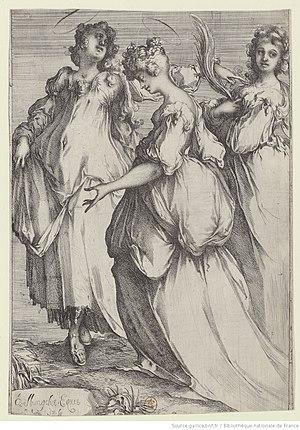
Les trois saintes
Jacques Bellange appelé aussi Jacques de Bellange, né en Bassigny vers 1575 et mort en 1616 à Nancy, est un peintre, dessinateur et aquafortiste lorrain au service de la maison ducale.